King Street Bridge (Melbourne)

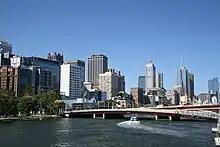
Viewed from the west

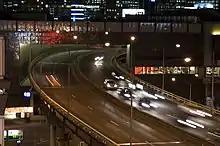
Elevated section of Kingsway headed north through Crown Casino

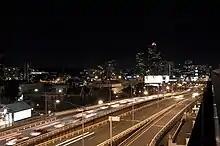
Looking south to the end of the elevated section of Kingsway

The Country Roads Board (later VicRoads), under instructions from the government, prepared specifications in 1956 for a bridge to cross the Yarra River. Expectations were of world-wide tenders for the design and construction of a bridge long and wide and having a continued elevated structure long and wide over the Yarra River at King Street, together with a viaduct crossing above the Port Melbourne and St Kilda railway lines, Whiteman Street, Queensbridge Street, City Road and Hanna Street, and returning to the present level of Hanna Street (later Kings Way) near Grant Street, South Melbourne. Together with the construction of the Flinders Street overpass, the whole project was estimated to cost A£3.5mil. Seven tenderers submitted a total of 14 tenders for the work when tenders closed on 29 January 1957, and after examination by the Board's officers, the government accepted the tender of Utah Australia.